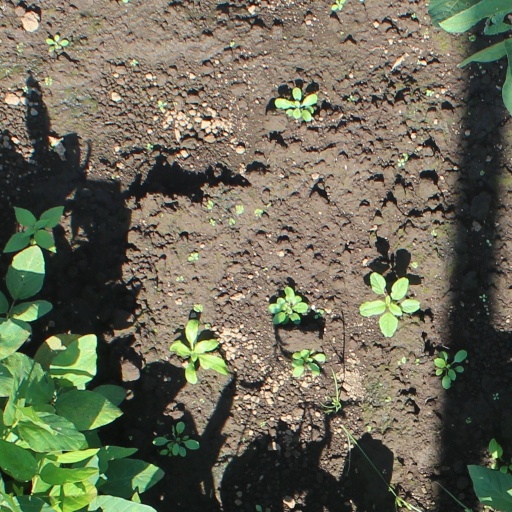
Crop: soybean